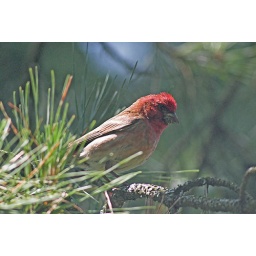
This male Purple finch was singing in a pine at Sibley Regional Park, California.